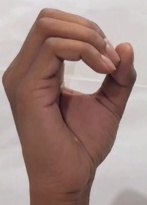
ASL sign: O